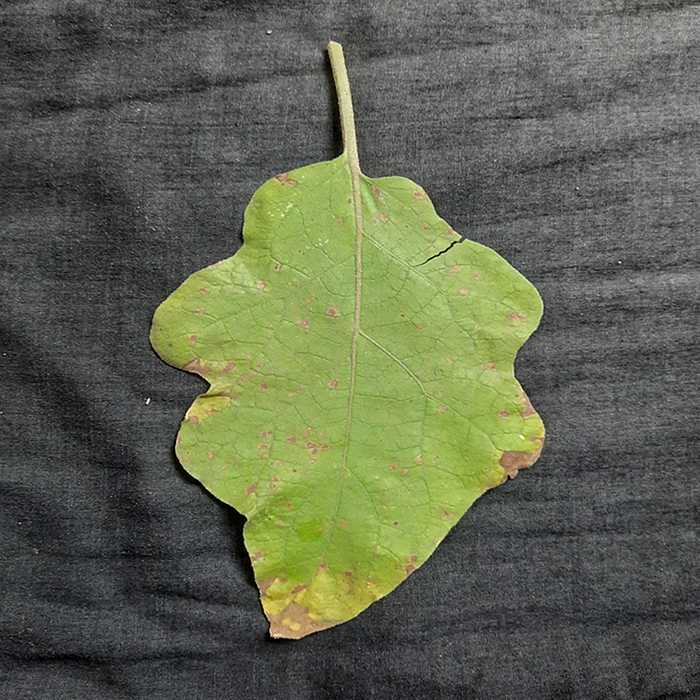
Plant: Eggplant
Label: Eggplant Cercopora leaf spot